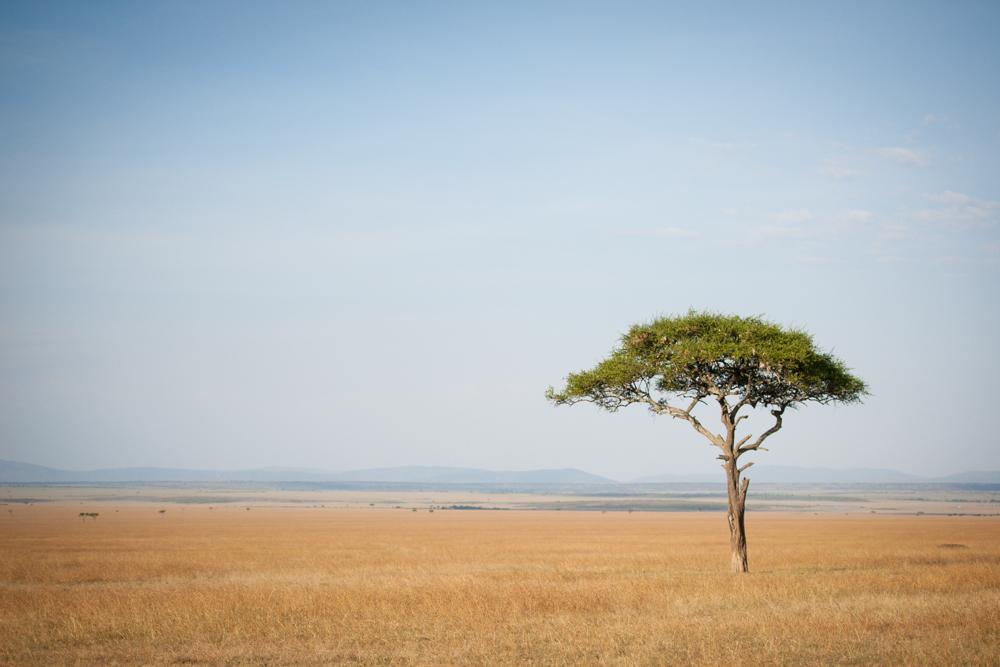
Mazingira ya wazi yanatawaliwa na mti mmoja uliojipanga vizuri. Anga ni safi na kuna mawingu meupe, upepo unavuma polepole ukiyumba matawi ya mti huo na kuongeza uzuri wa mandhari.